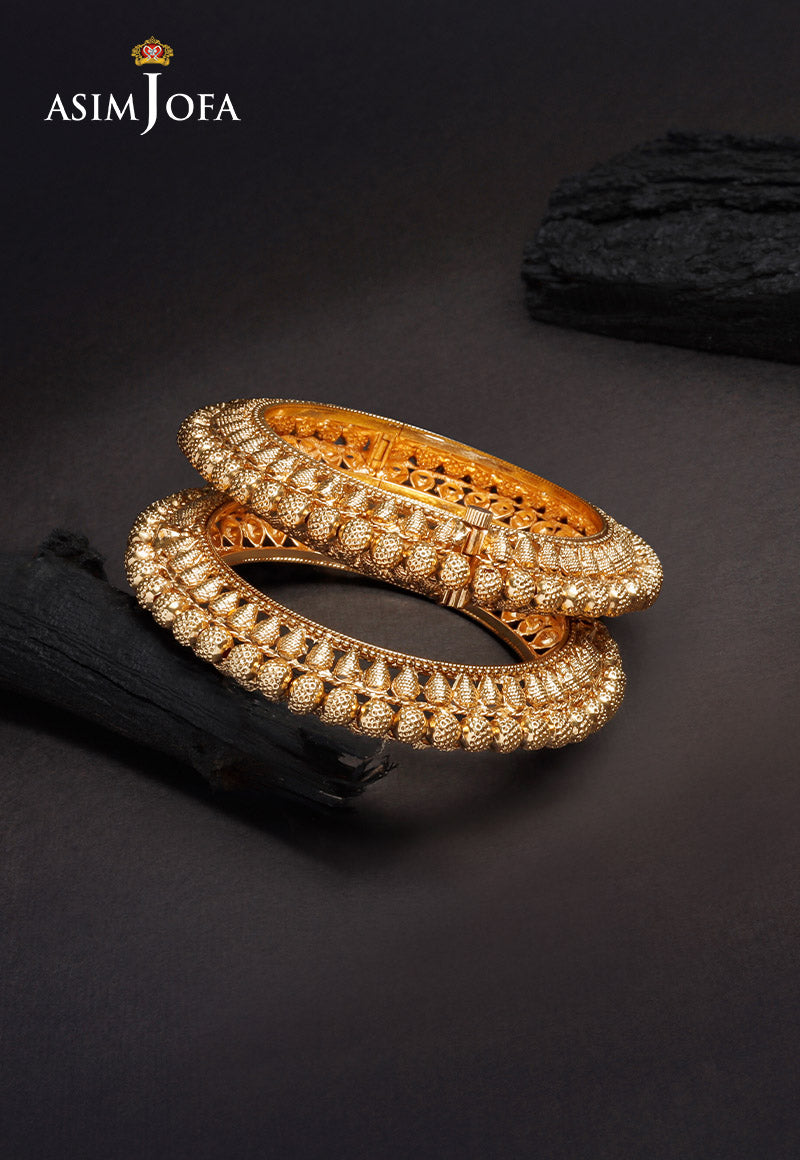
gold bangle